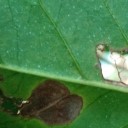
Label: Miner